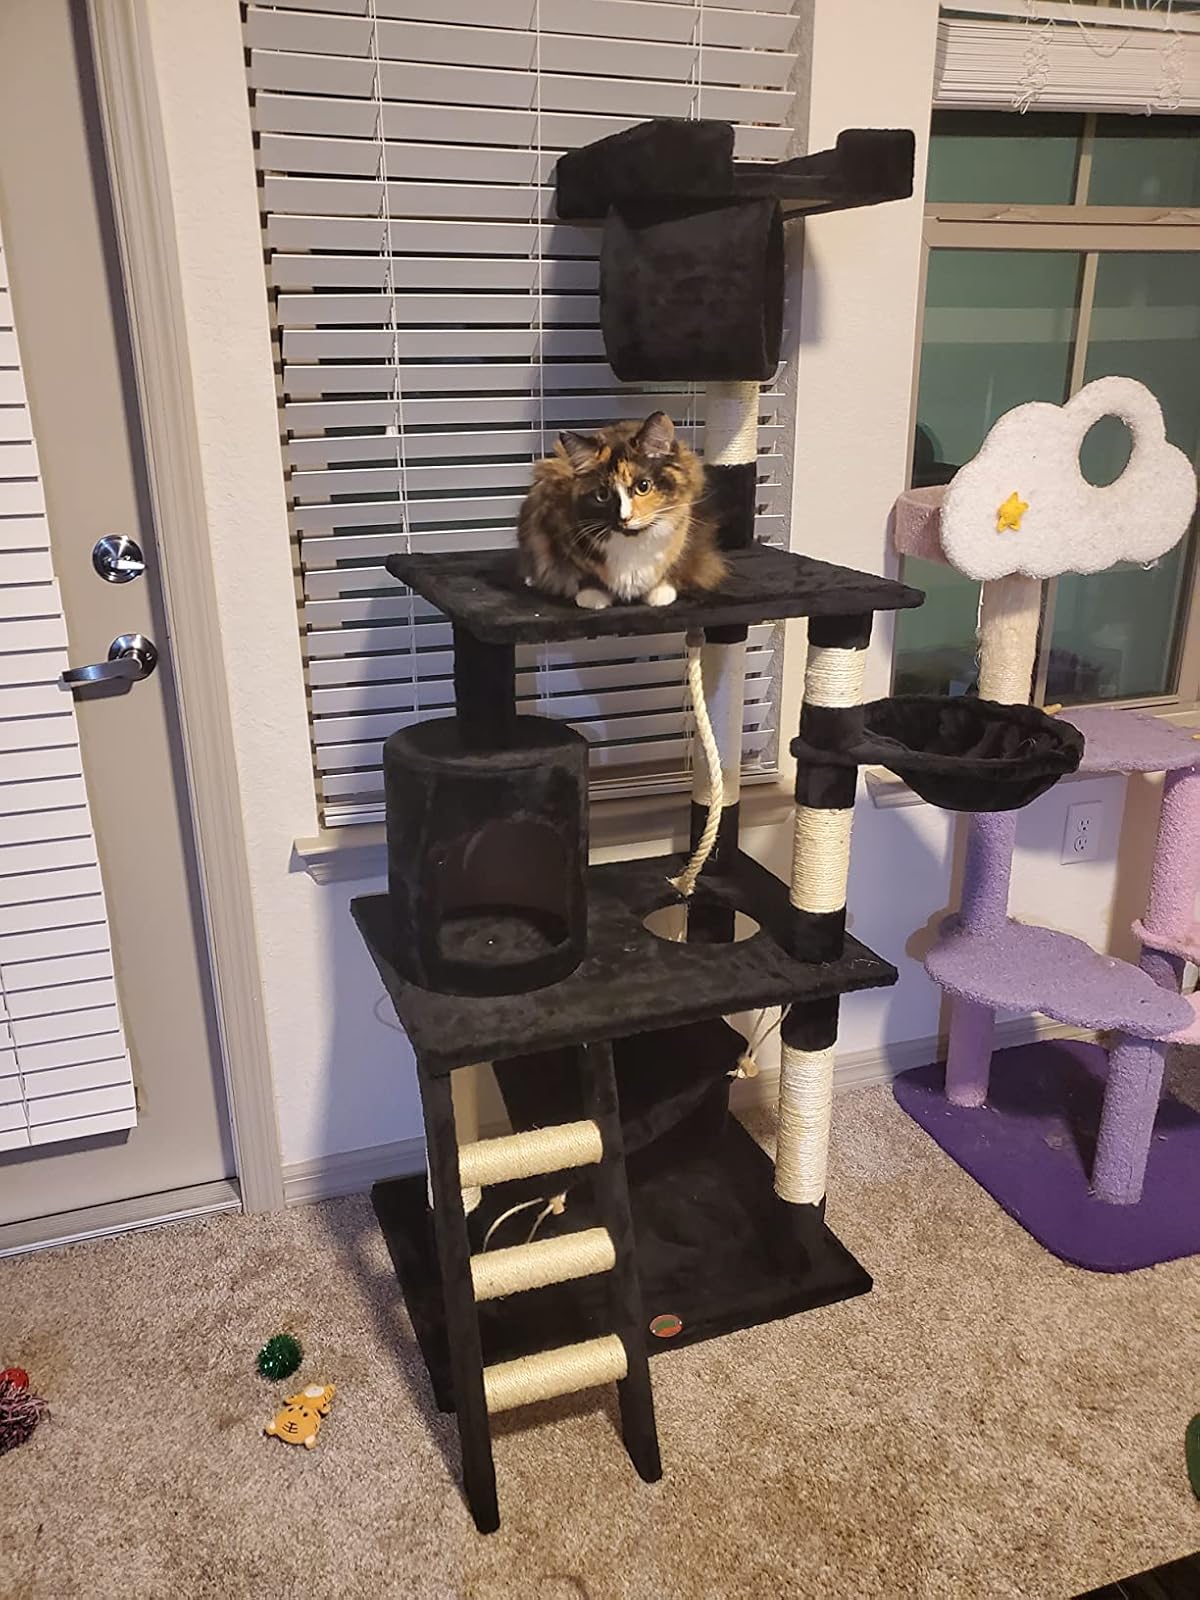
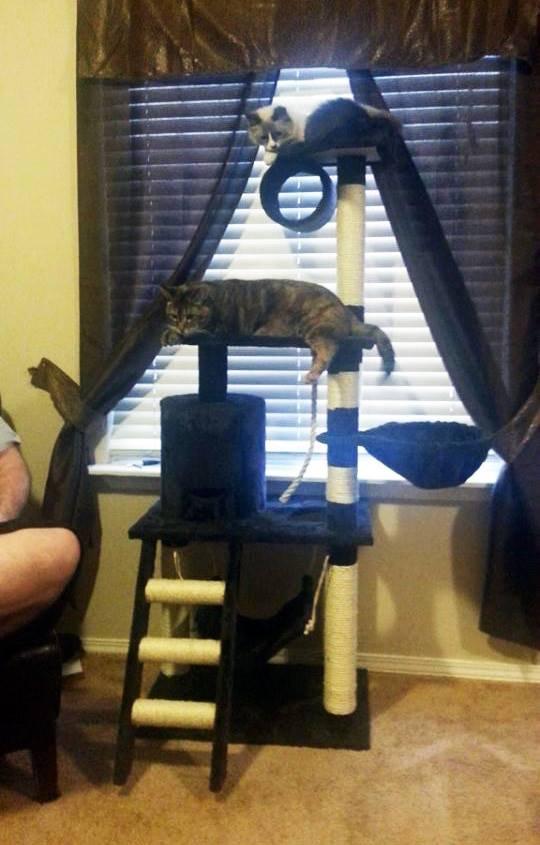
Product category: items_cat tree
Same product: yes